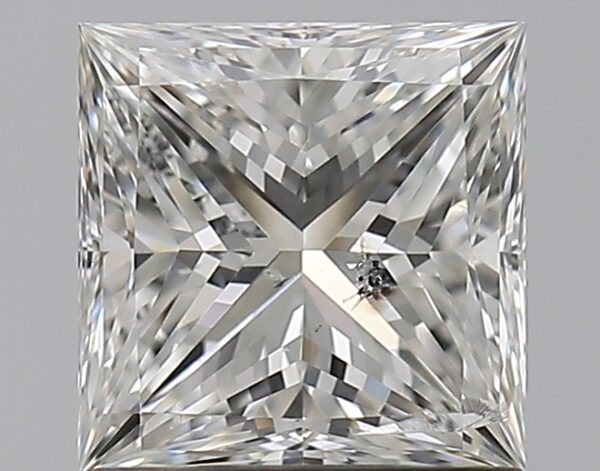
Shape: princess
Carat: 1.21
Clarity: SI2
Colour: G
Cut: EX
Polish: VG
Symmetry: VG
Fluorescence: N
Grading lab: IGI
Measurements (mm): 5.97 x 5.92 x 4.28